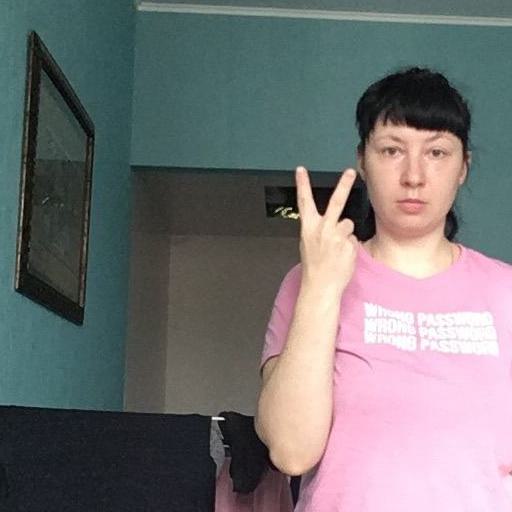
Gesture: peace_inverted